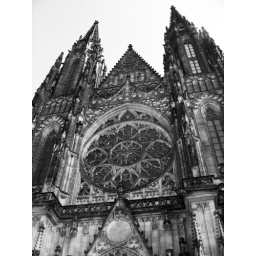
Nothing compares to the detail in older church rose windows